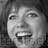
Emotion: happy